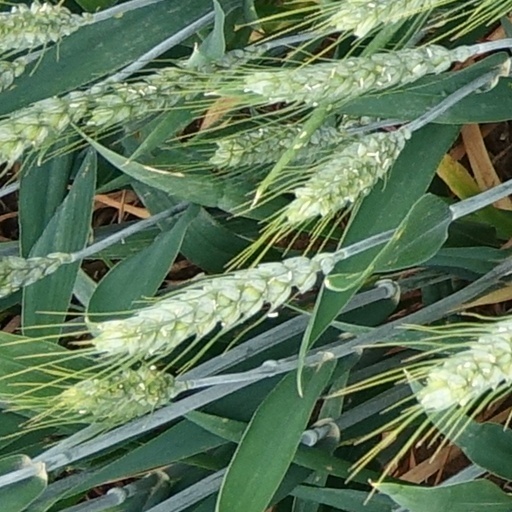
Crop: wheat